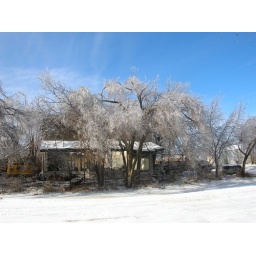
This was the building and trees across from my office in Codell, Rooks Co, KS